Austrian National Library

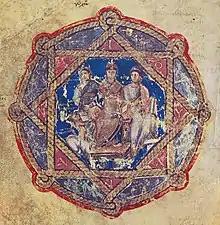
Page (fol. 6 verso) from the Vienna Dioscurides, depicting princess Juliana Anikia and allegories of Generosity and Intelligence

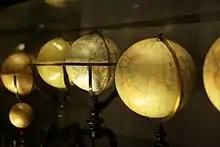
Globe collection, housed in the Palais Mollard-Clary

Dating from the 4th century CE to the present, this collection includes antique, medieval and modern manuscripts from almost every literate culture. Notable items in the collection include the 7th century "Notitia ecclesiarum urbis Romae" and the Vienna Dioscurides, the latter of which was inscribed on UNESCO's Memory of the World Programme Register in 1997 in recognition of its world significance and outstanding universal value.